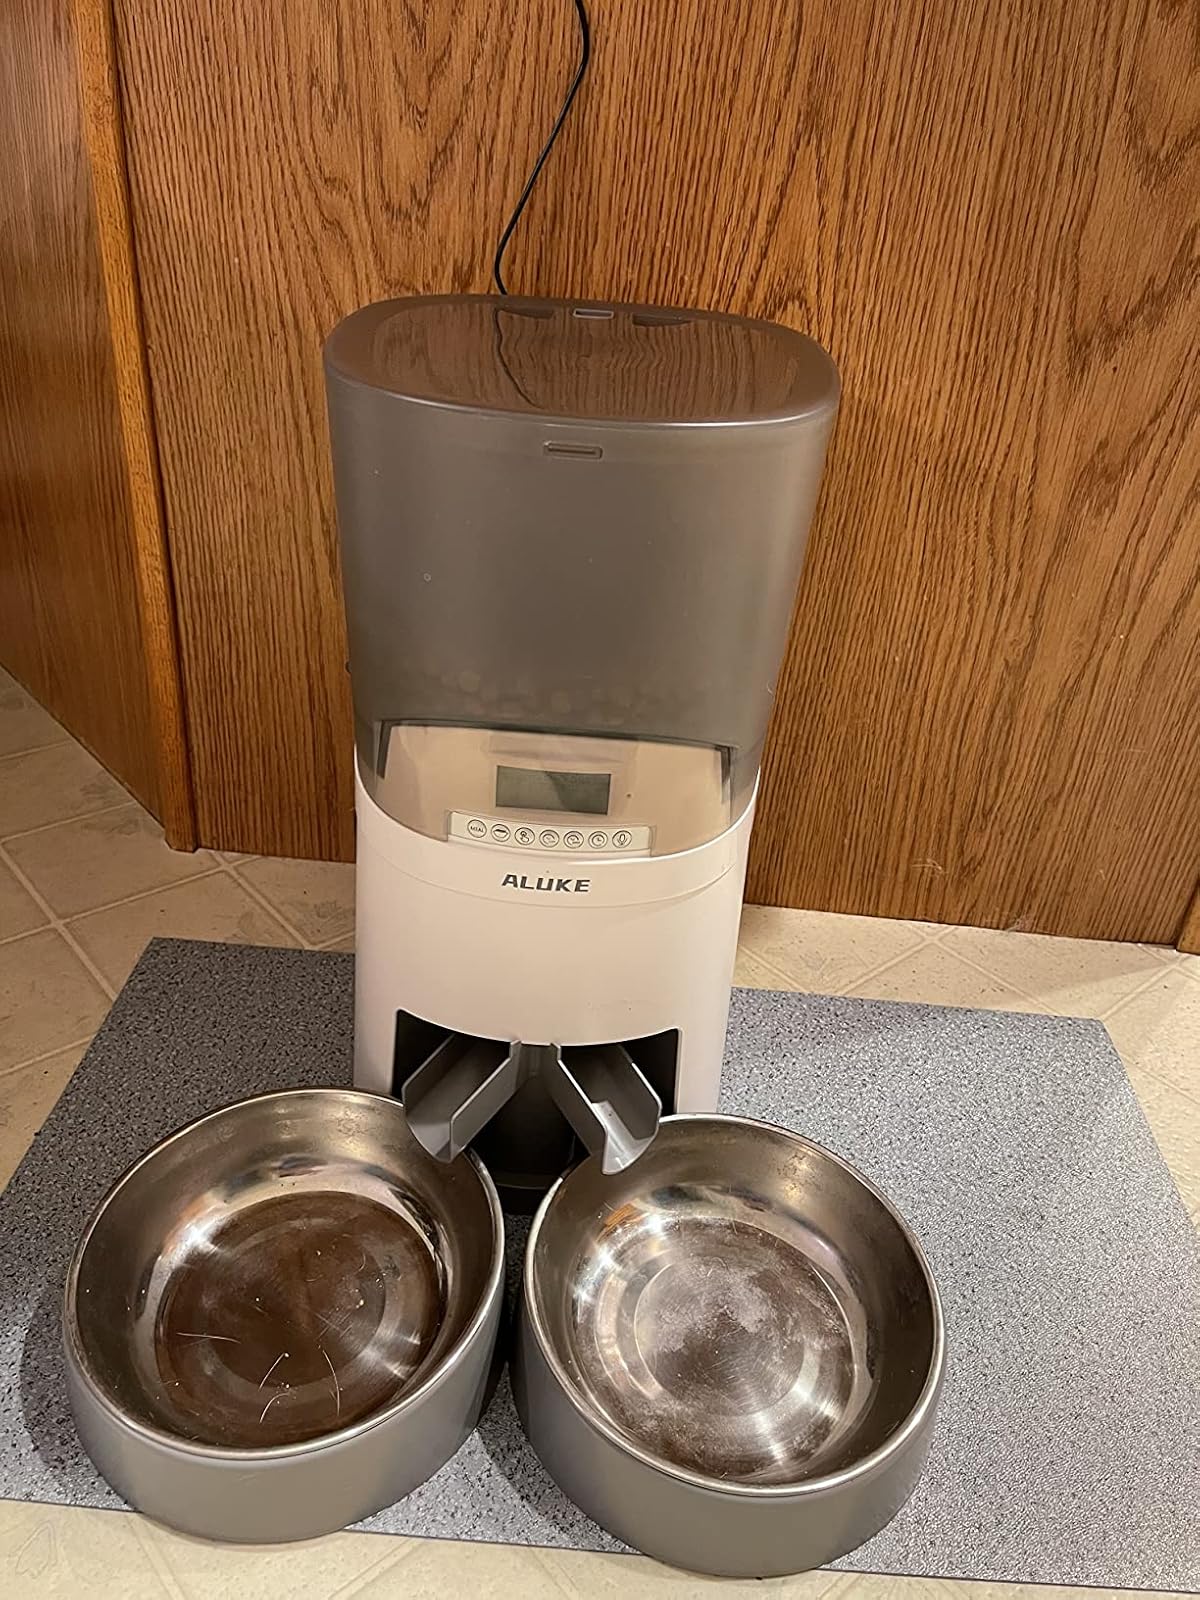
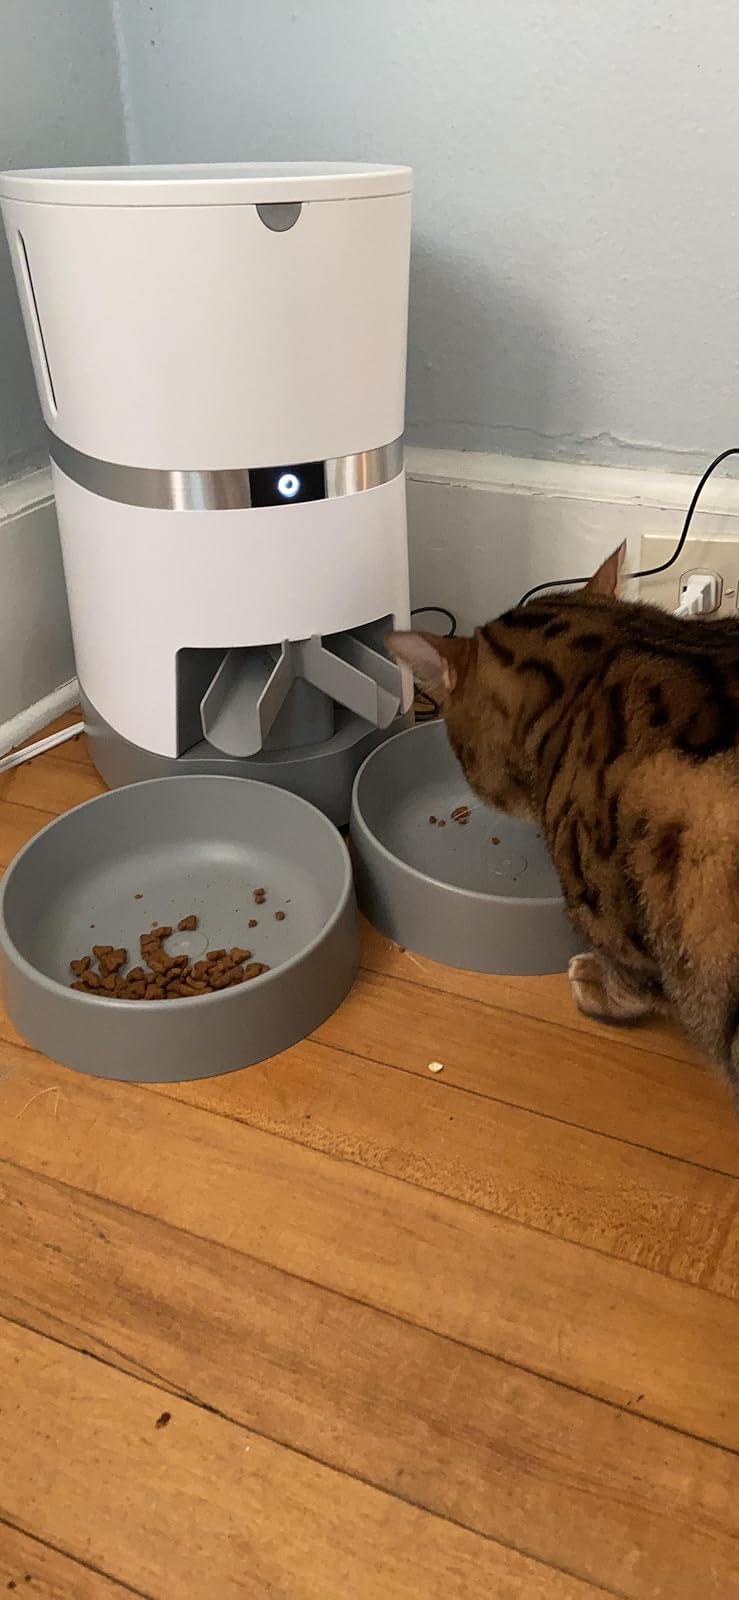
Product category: items_feeder
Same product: no